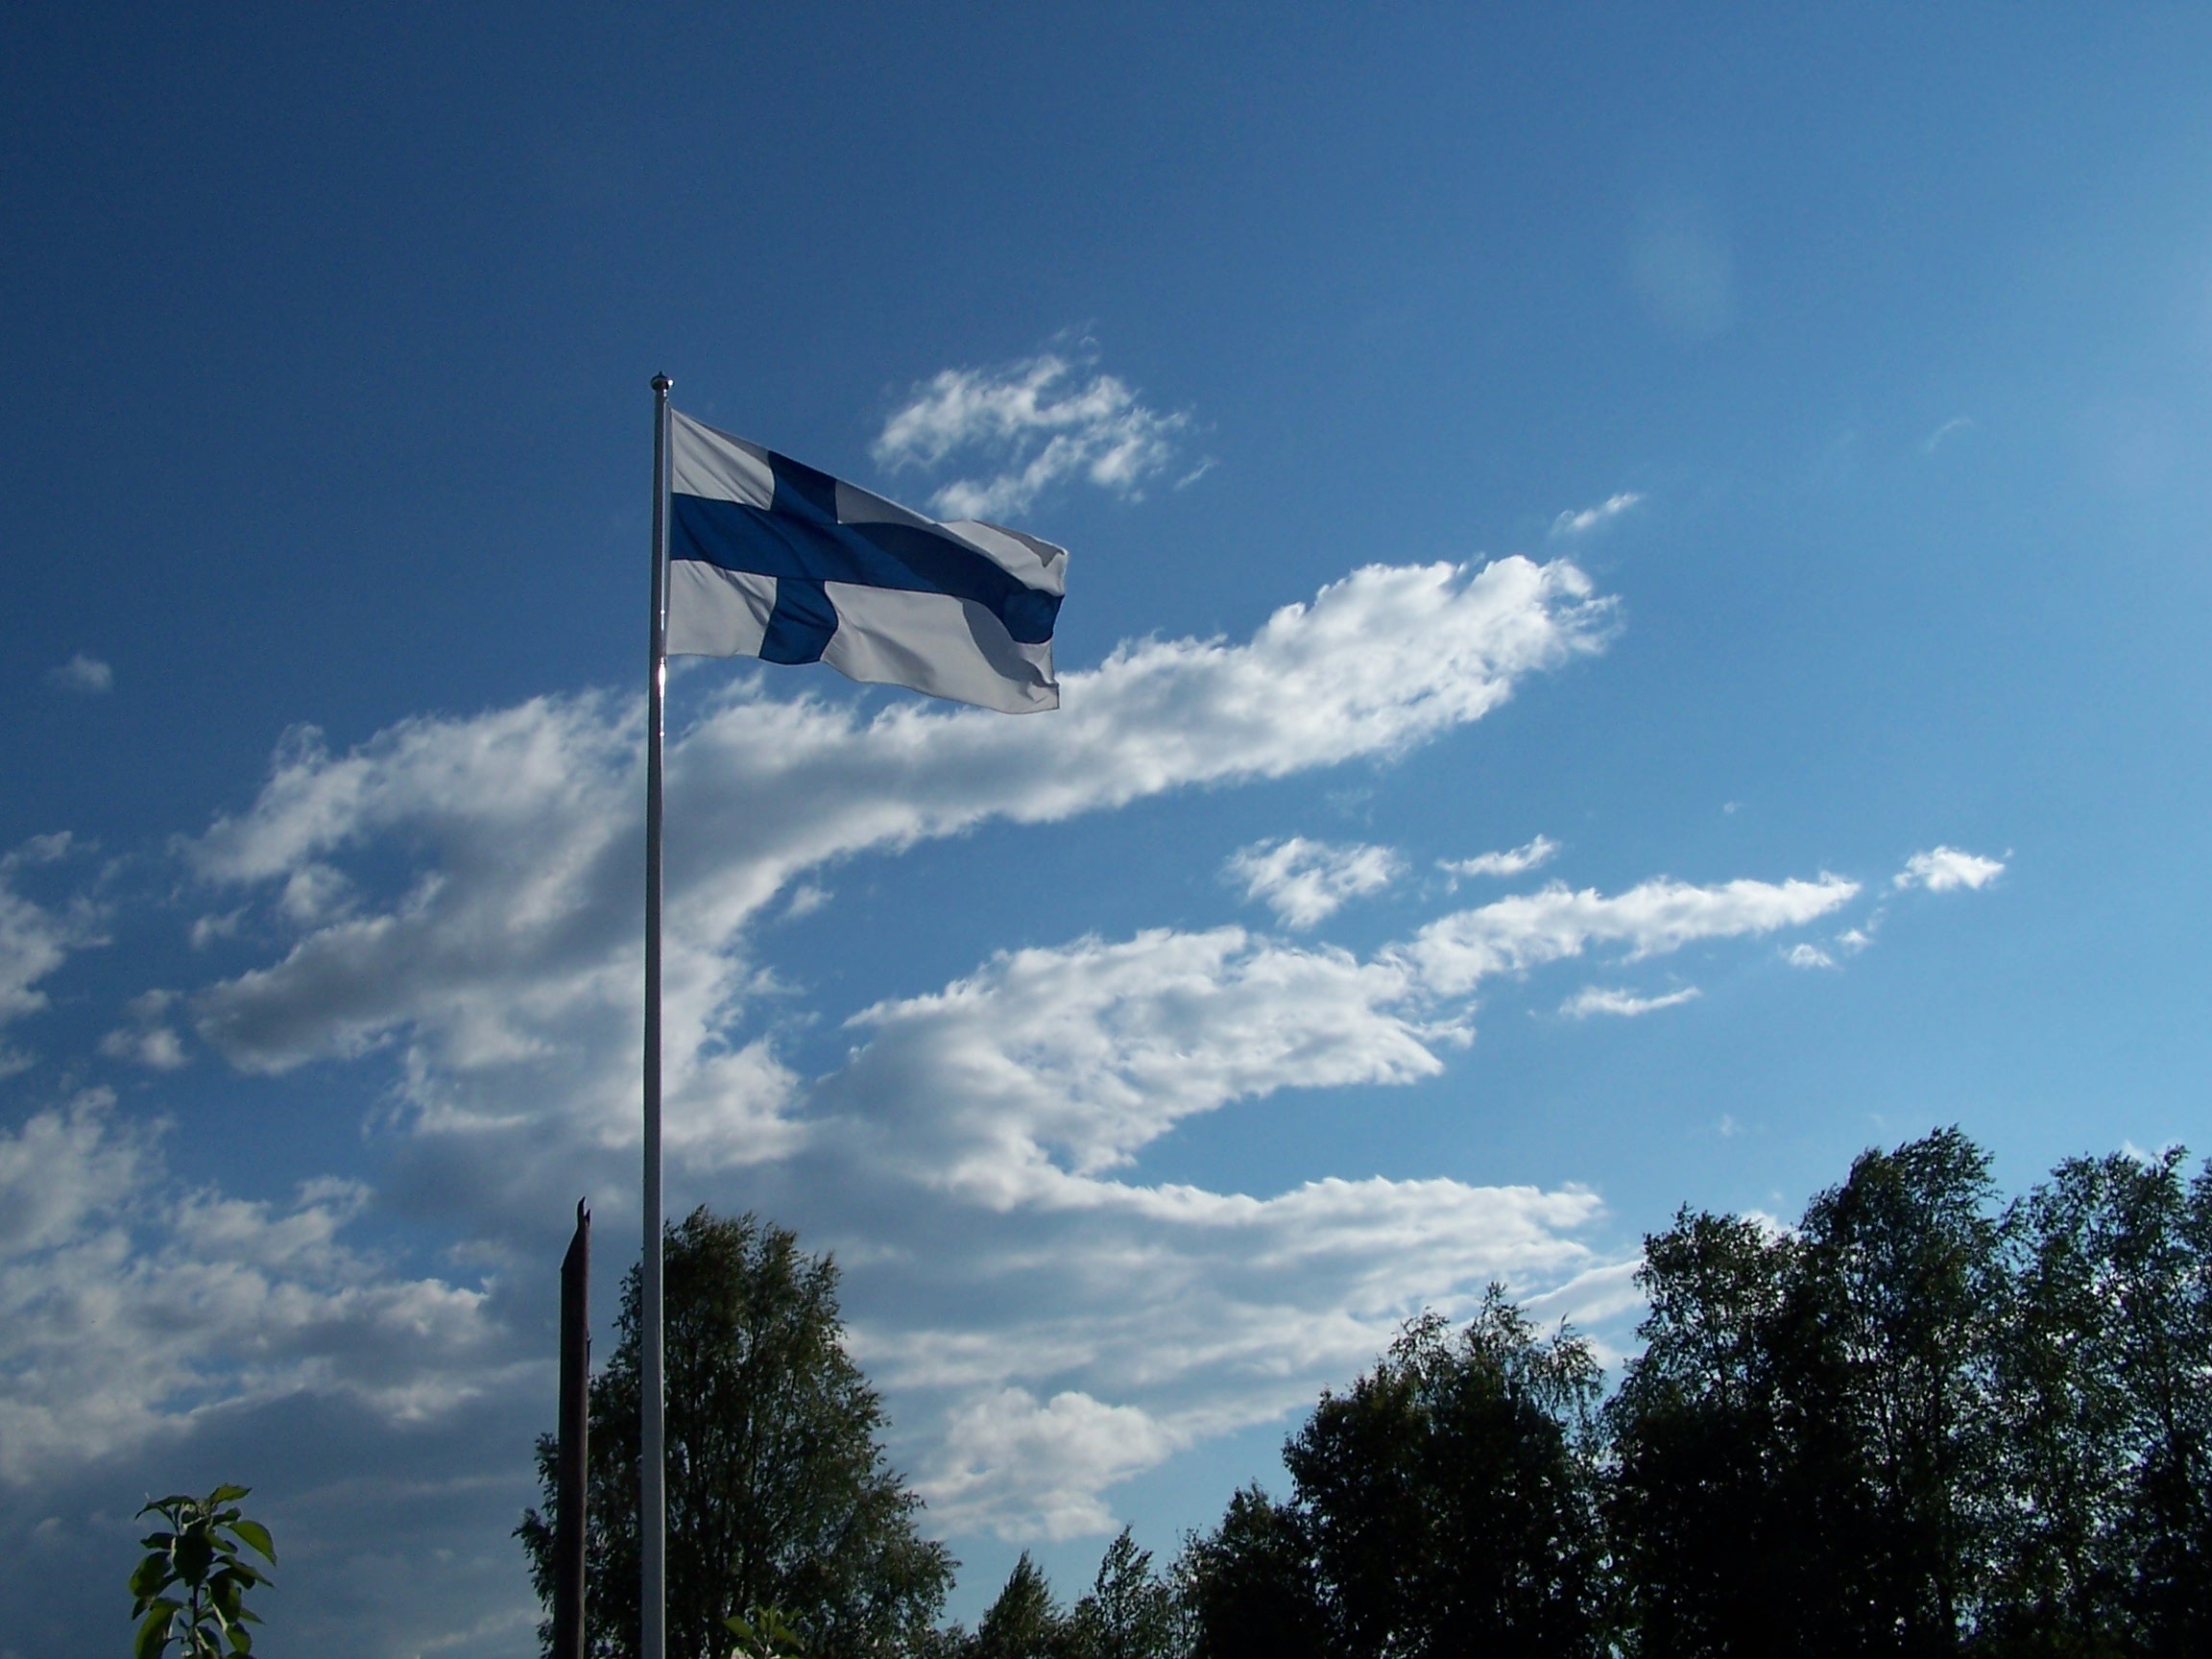
wing, cloud, sky, wind, flight, flag, blue, toy, finland, finnish, oulu, atmosphere of earth